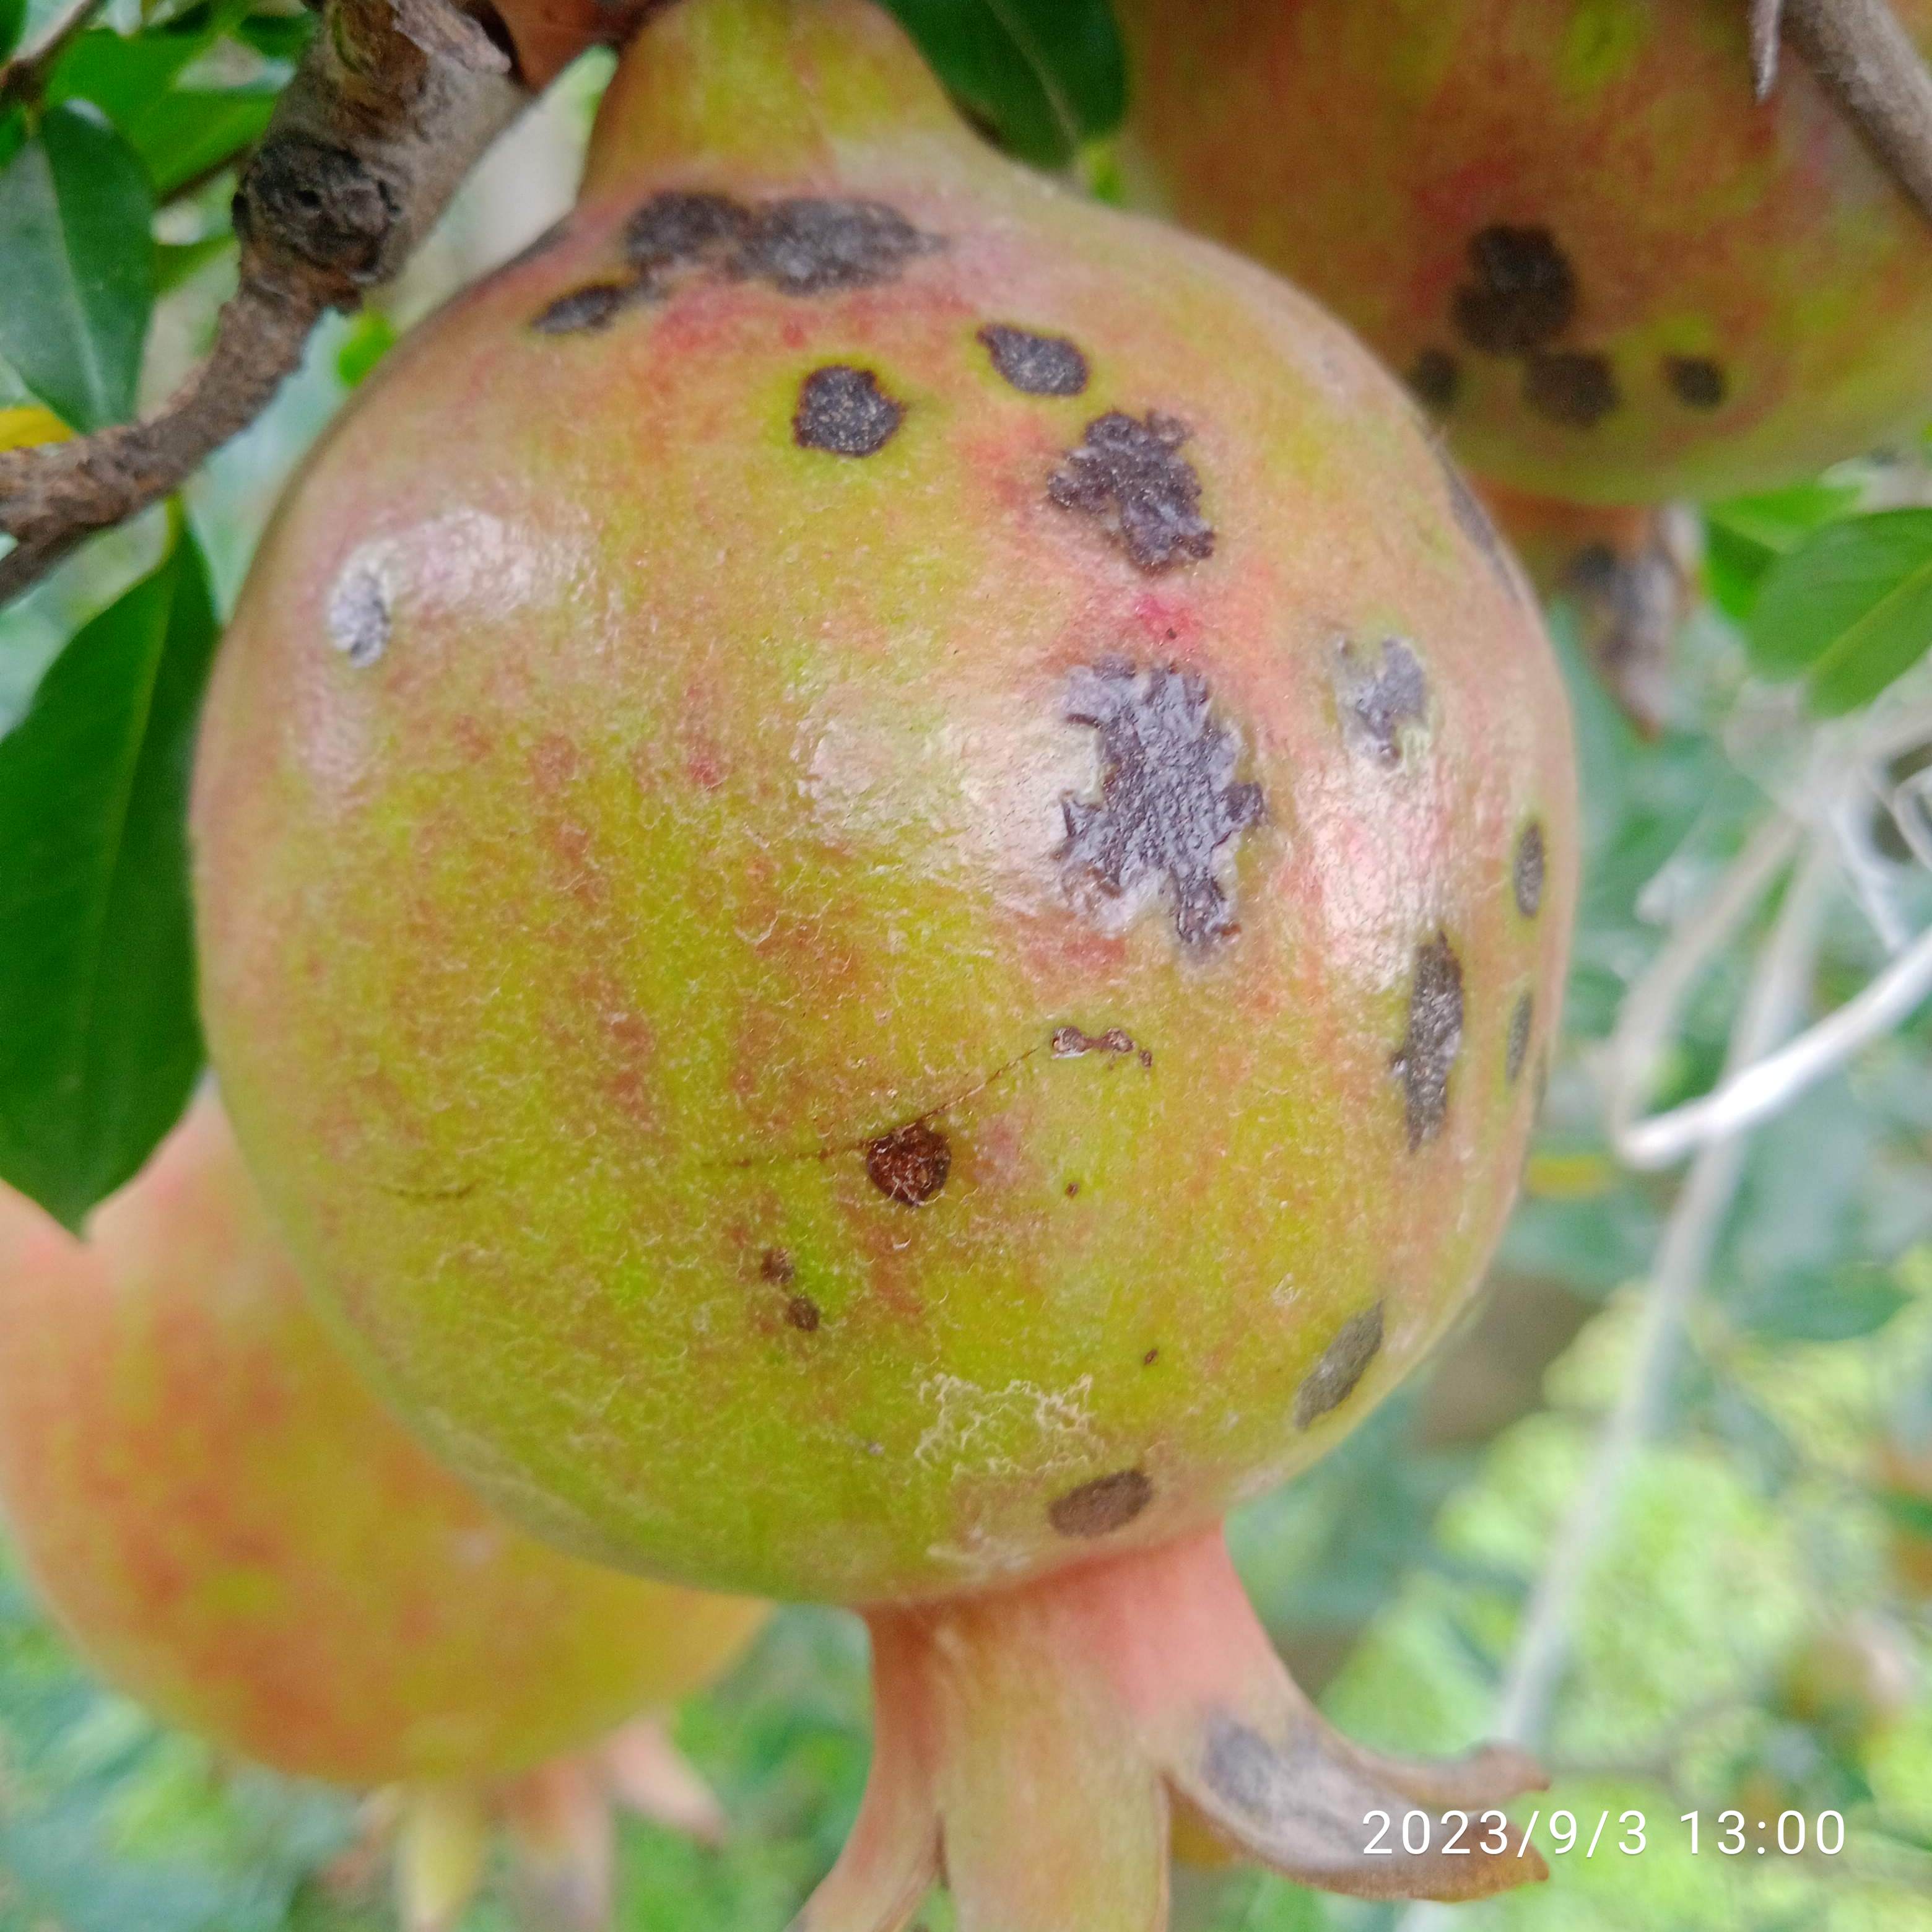
Label: Anthracnose